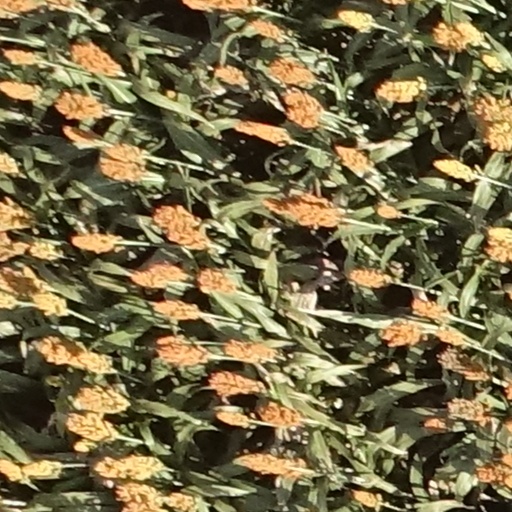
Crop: sorghum